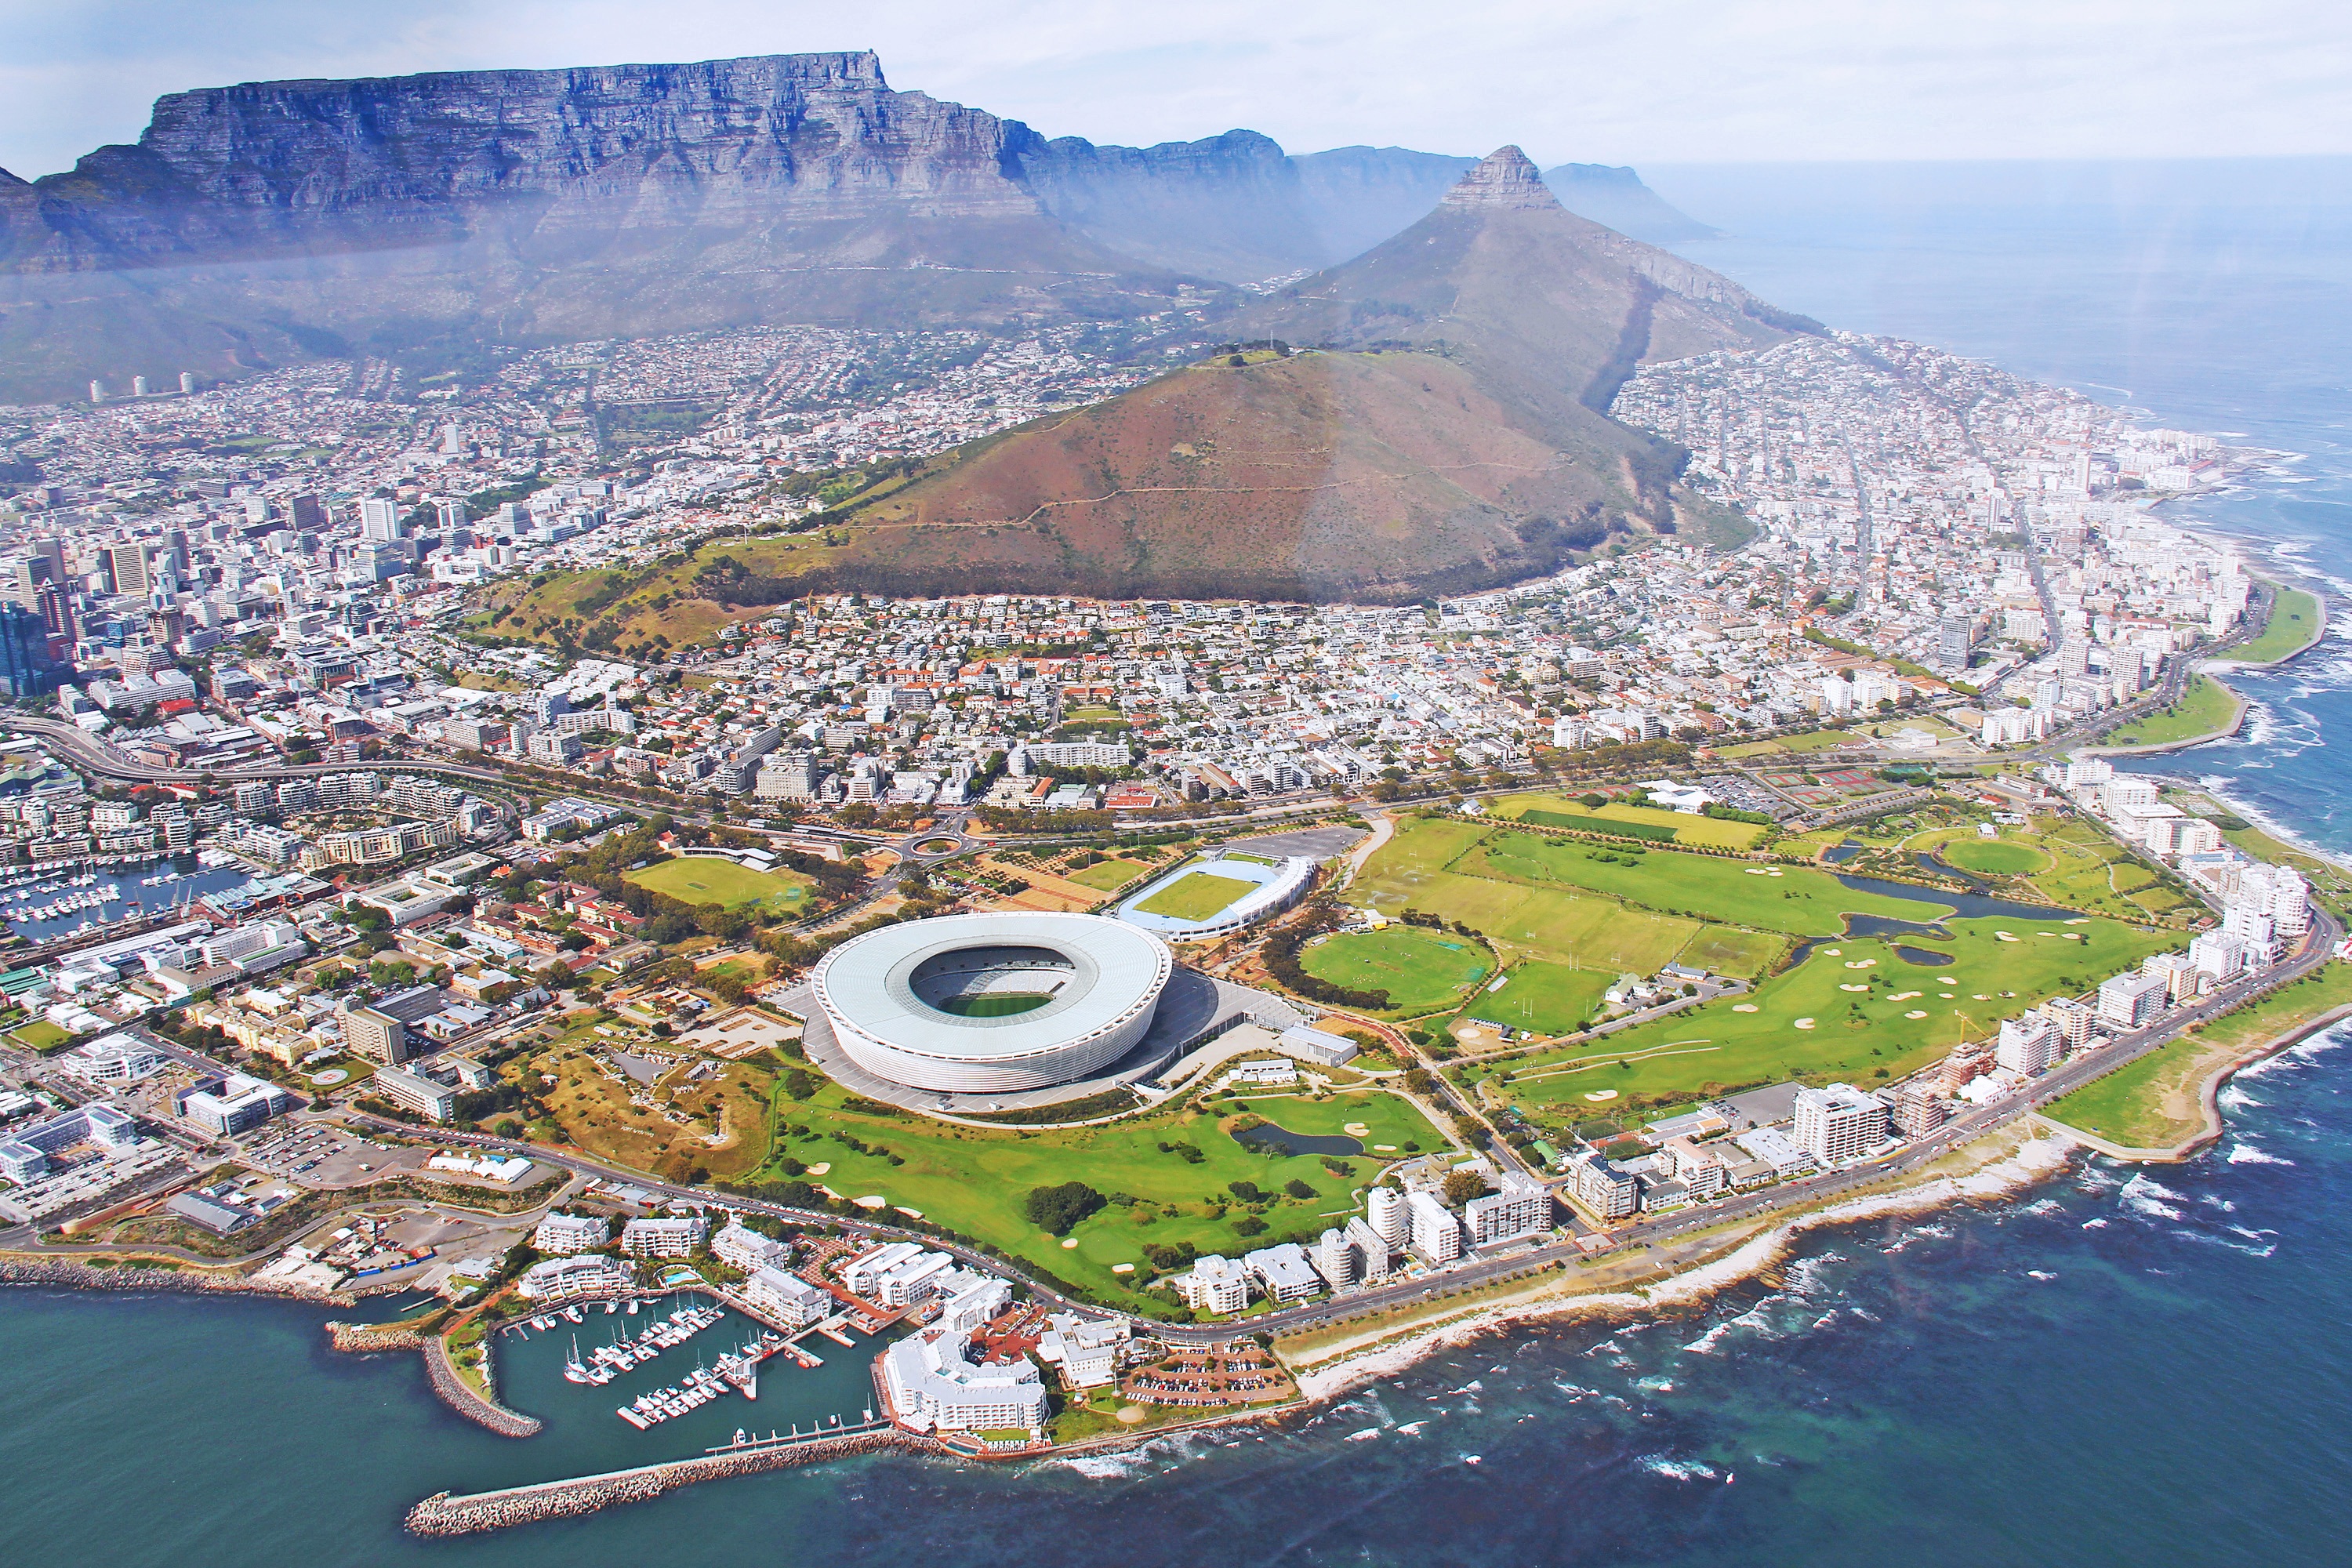
coast, structure, sky, adventure, view, flight, africa, bay, ride, marina, helicopter, table mountain, city view, wonder, top, cape, exciting, south africa, cape town, bird's eye view, aerial photography, artificial island, sport venue